Robert Siegel (filmmaker)

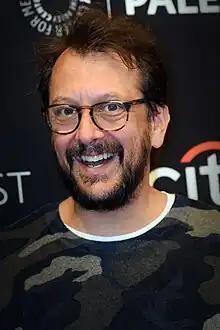
Siegel in 2023

Robert D. Siegel is an American screenwriter and film director. He is most known for his work on "The Wrestler" and "The Founder".